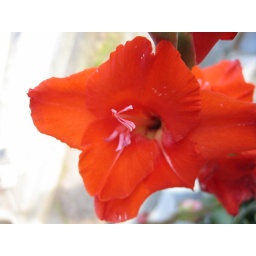
red flower in cemetery